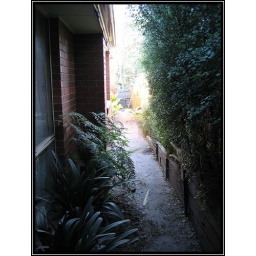
Master bedroom window on left. Neighbours hidden by shrubbery on right